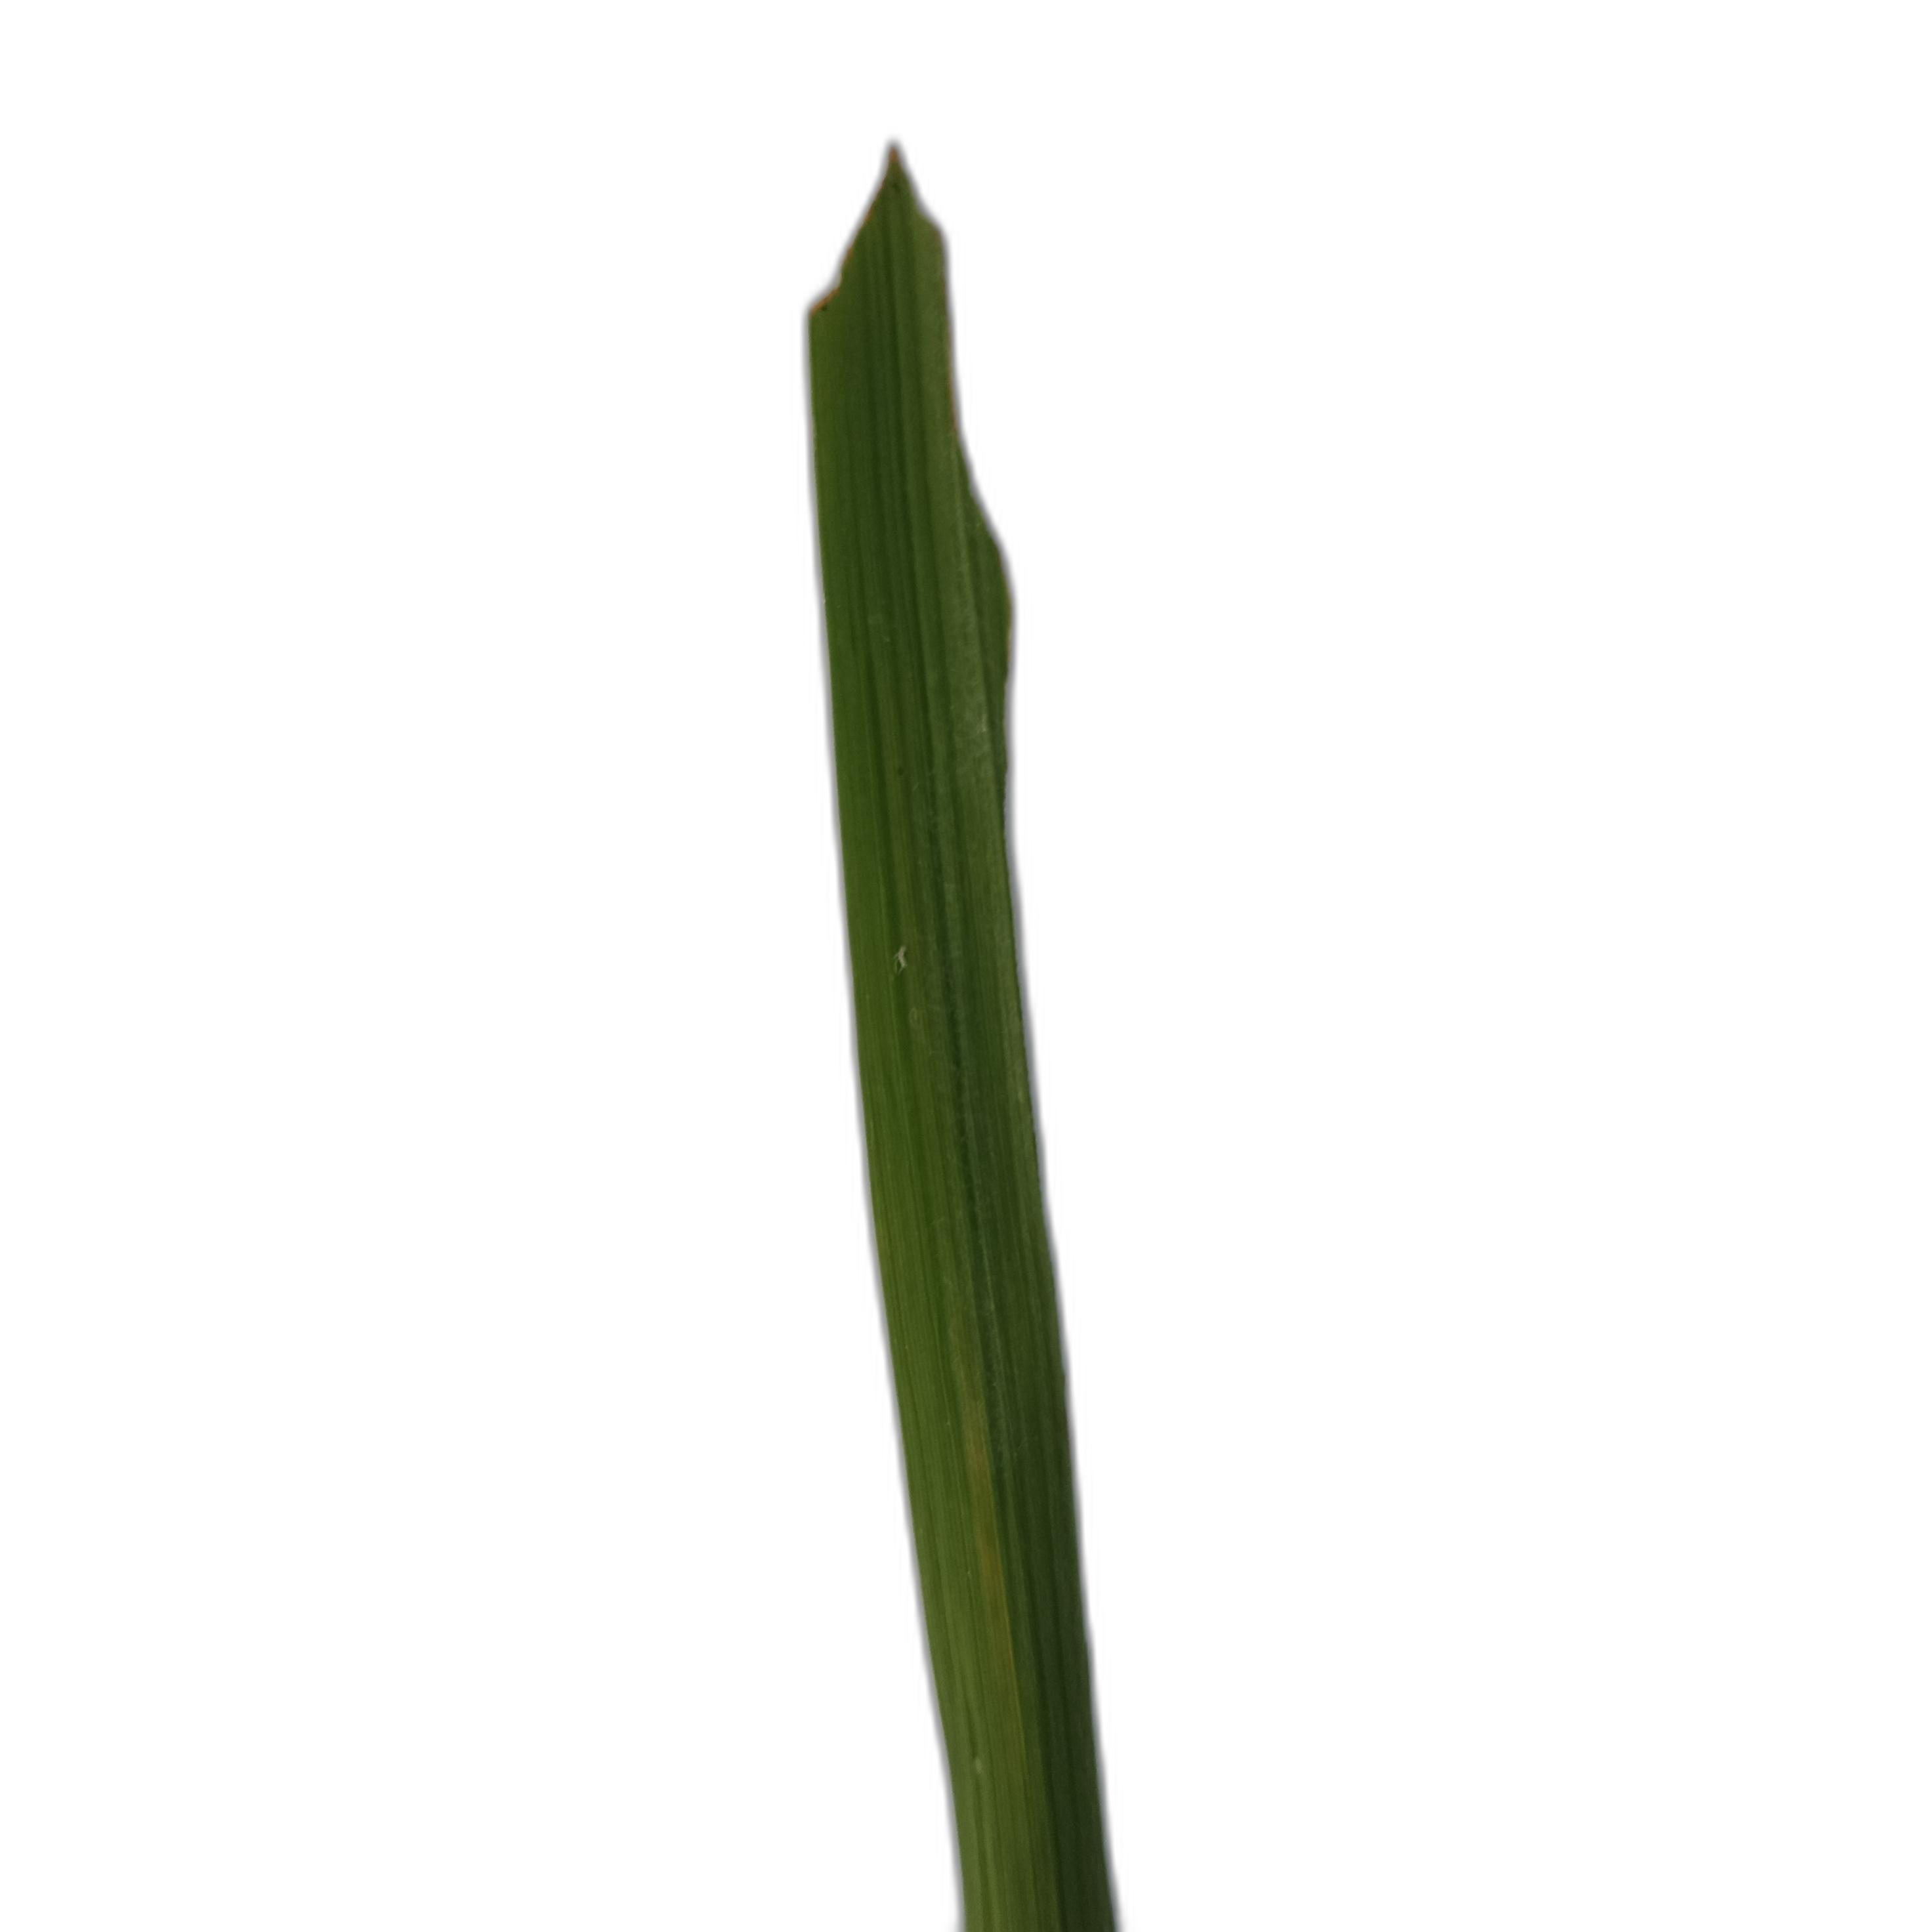
Label: Insect